Gordon Doversola

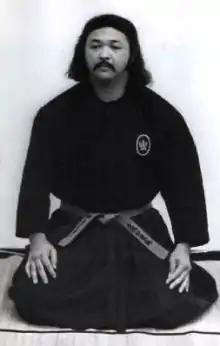

Gordon Doversola (1 December 1934 – 19 April 2011) was an American martial arts expert who specialized in the Okinawa-te school of Karate. He taught various film and television celebrities.